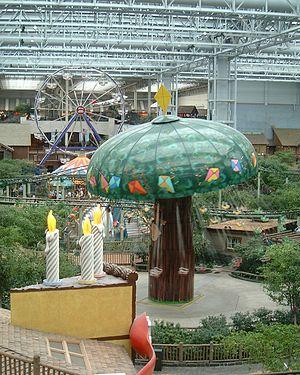
Nickelodeon Universe est un parc d'attractions situé dans le centre commercial Mall of America à Bloomington, dans le Minnesota.